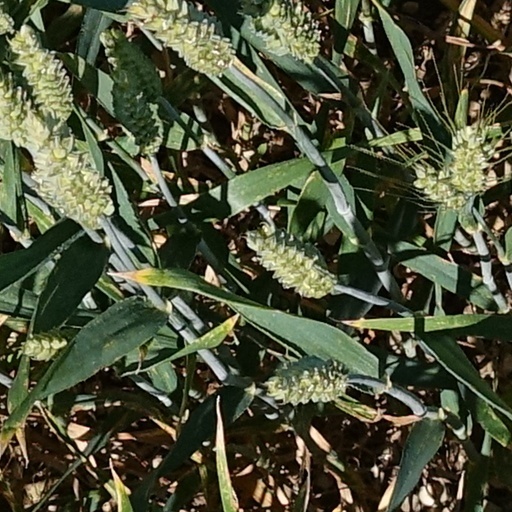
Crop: wheat